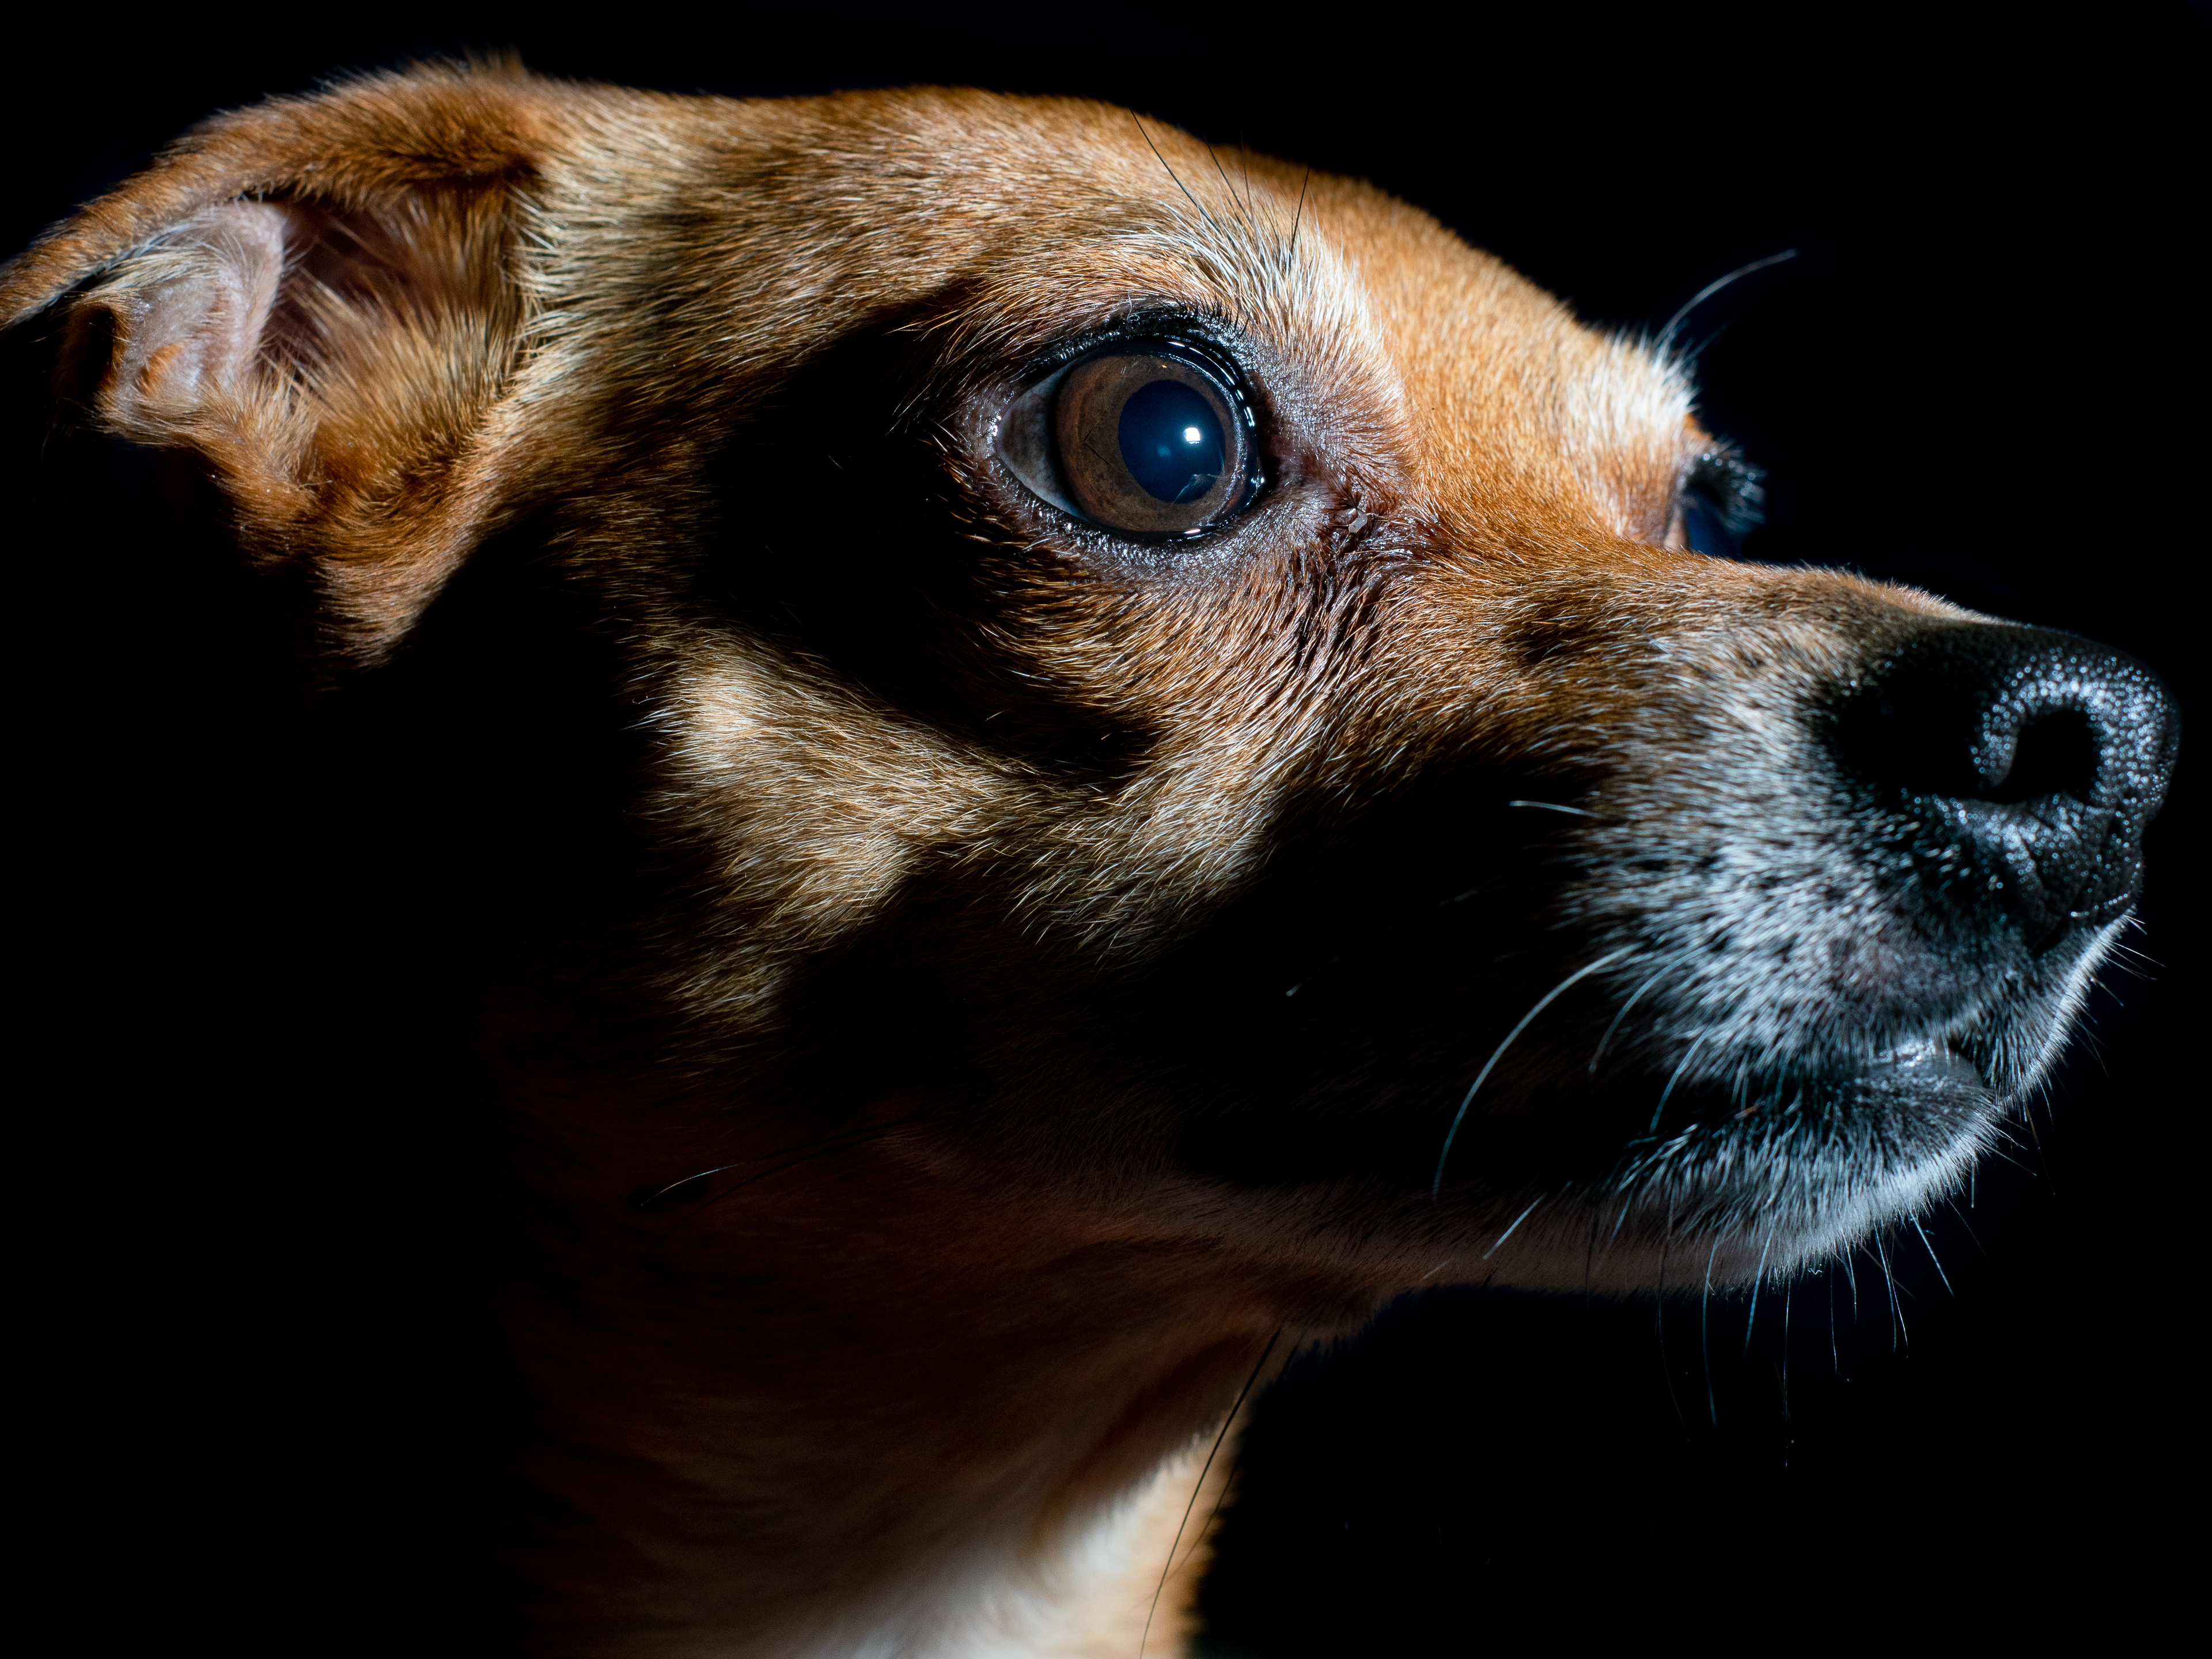
dog, chihuahua, studio photography, low key, dog breed, brown, whiskers, carnivore, snout, iris, fawn, liver, photography, working animal, canidae, fur, companion dog, sporting group, working dog